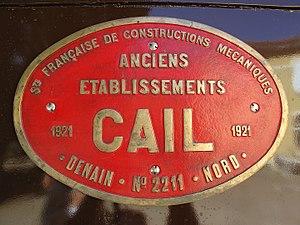
Plaque de constructeur CAIL du 23 A 168 attelé à la 230 D 116 de l'AJECTA.
La Société française de constructions mécaniques, succède aux Anciens Établissements Cail. C'est une société anonyme au capital de 12 000 000 de francs. Elle est constituée le 30 août 1898. Le siège social se trouve à Paris, 21 rue de Londres, puis 14 rue Cambacérès. La direction générale est elle au 28, rue de Lille à Douai et par la suite à Denain.
Le caféier vient de la province de Kaffa, en Éthiopie. Sa culture se répand dans l'Arabie voisine, où sa popularité a profité de la prohibition de l'alcool par l'islam. Appelé K'hawah, qui signifie « revigorant », sa rareté l'a rendu très cher en Europe jusqu'au premier tiers du XVIIIᵉ siècle. Puis sa culture déferle en quatre vagues, Java des années 1720, La Réunion des années 1730-1740, le Suriname des années 1750-1770 et Saint-Domingue des années 1770-1780.
L'Histoire des chemins de fer à Cuba, très précoce et très développée, a fait de cette île un point de repère important pour l'Histoire des chemins de fer en Amérique latine.
Jean-François Cail est un entrepreneur industriel, constructeur mécanicien français, né le 8 février 1804 à Chef-Boutonne et mort le 22 mai 1871 au domaine des Plants à La Faye en Charente.